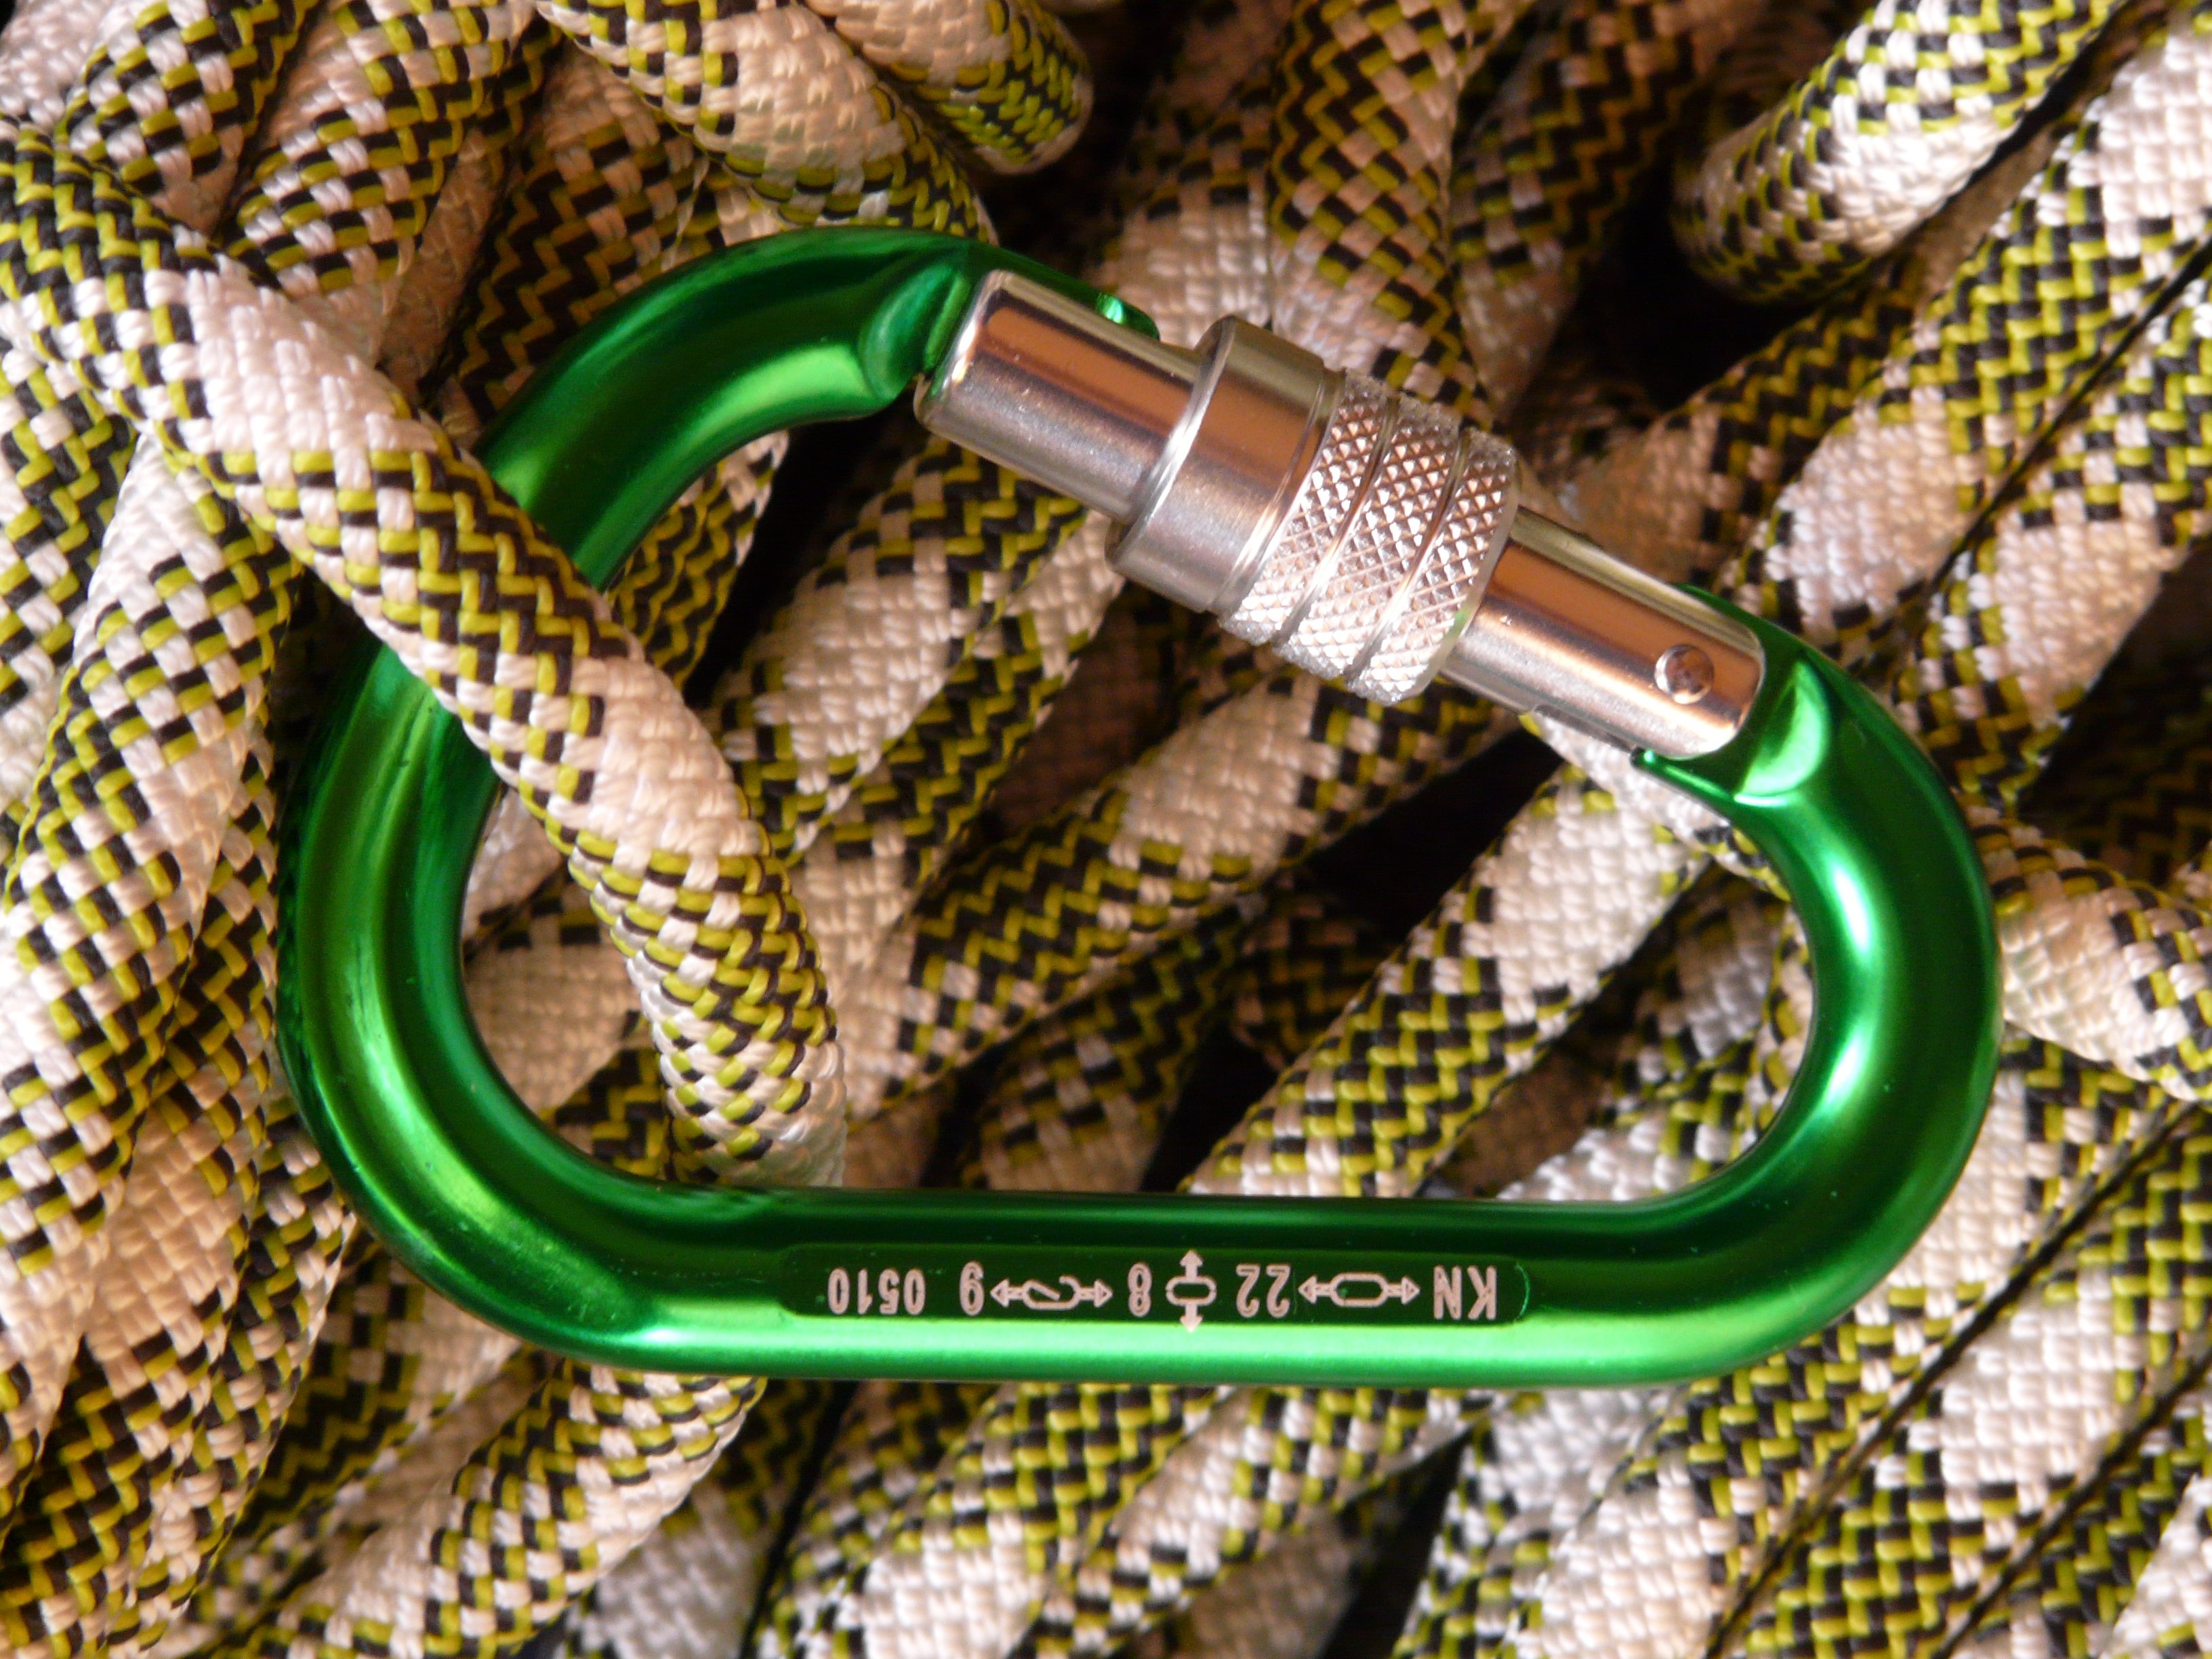
rope, green, reptile, security, climb, mountaineering, snake, vertebrate, secure, backup, serpent, carbine, bergsport, elapidae, colubridae, climbing rope, boa constrictor, scaled reptile, boas